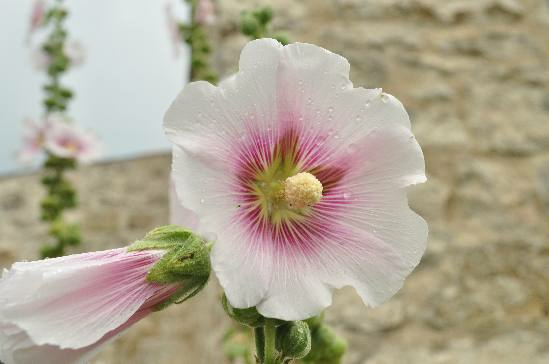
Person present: No